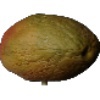
Label: Papaya 1